It's Not Your Fault

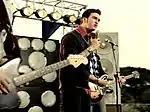
Jordan Pundik (centre) performs onstage during the music video

The music video for the single was shot by long term music video director Brett Simon (Sugarcult, Queens of the Stone Age, The Killers). The video depicts the band performing the song live on several occasions (see screenshot), in between a story being revealed in reverse chronological order. The story portrays a man and woman (played by Teddy Van Deusen and Heide Lindgren from the American reality show "8th & Ocean"), who wake up in bed naked together, and proceed to retrace their steps and retain their several items of clothing along the way. At the climax of the video, they end up where they first met in a record store and go their separate ways.